Kenedy (footballer)

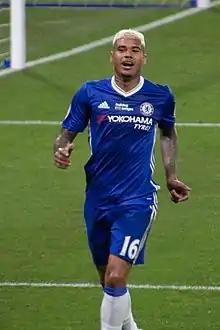
Kenedy playing for Chelsea in 2017

Robert Kenedy Nunes do Nascimento (born 8 February 1996), known as Kenedy, is a Brazilian professional footballer who plays as a left winger for Liga MX club Pachuca, on loan from Real Valladolid.